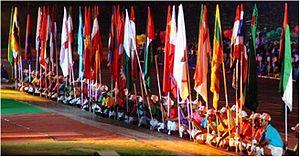
Les uniques Jeux afro-asiatiques ont lieu en 2003, officiellement sous le nom de Premiers Jeux afro-asiatiques et officieusement sous celui de Jeux afro-asiatiques inauguraux. Cette compétition internationale multi-sports a lieu à Hyderabad, en Inde, du 24 octobre au 1ᵉʳ novembre 2003. S